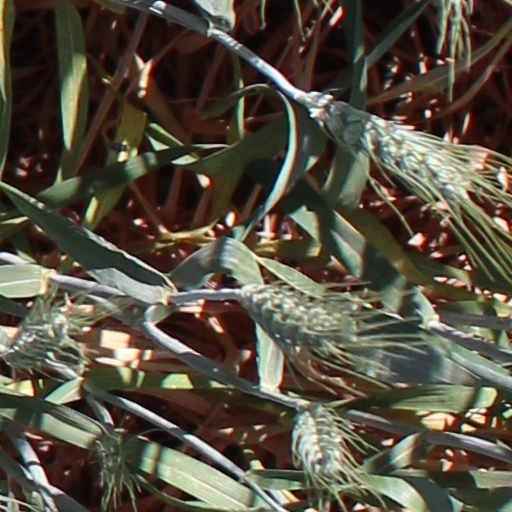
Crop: wheat